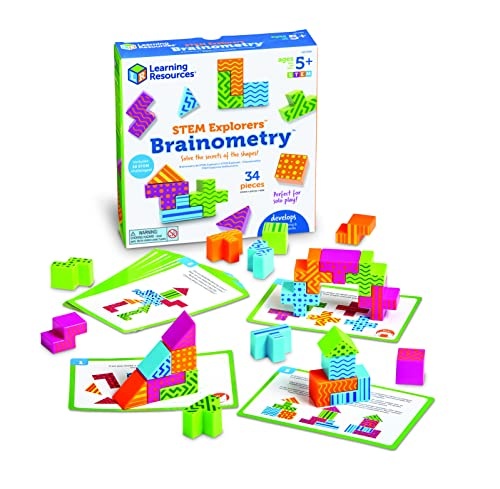
Learning Resources STEM Explorers Brainometry - 34 Pieces, Ages 5+ STEM Toys for Kids, Brain Teaser Toys and Games, Kindergarten Games
Brand: Learning Resources Color: Multi Features: SOLVE the secrets of the shapes! STEM shape puzzles build critical thinking and problem solving skills! TRAIN your brain with tricky sorting and geometry challenges! 10 STEM CHALLENGES included! GIVE THE GIFT OF LEARNING: Whether you’re shopping for holidays, birthdays, or just because, toys from Learning Resources help you discover new learning fun every time you give a gift! Ideal gift for Halloween, Christmas, Stocking Stuffers, Easter Baskets Stuffers or even for Homeschool. Binding: Toy Release Date: 12-07-2021 model number: LER9306 Part Number: LER9306 Details: Get your brain in shape with these STEM puzzle challenges! Kids solve brain-teasing puzzles that test their knowledge of shapes, critical thinking, fine motor skills, and more every time they play with STEM Explorers Brainometry from Learning Resources! Explore this set's 10 STEM challenge cards for critical thinking puzzles that turn shape pieces into the 2D and 3D building blocks of victory! Manipulate six different shape pieces into solutions that require a keen eye for stacking, sorting, and geometry. As kids solve the secrets of the shapes, they'll also build essential STEM skills, including pattern recognition, problem solving, and more. After they master the set's progressive STEM challenges, kids can even build their own! STEM Explorers Brainometry includes 24 shapes and 10 double-sided STEM challenge cards. Largest piece (cross) measures 1.5”L x 1.5”W x 1”H. This fun learning tool is ready for homeschool or kindergarten classroom use! EAN: 0765023093063 Package Dimensions: 8.2 x 8.1 x 2.0 inches Languages: English
Brand: Learning Resources
Category: Toys & Games > Toys > Educational Toys